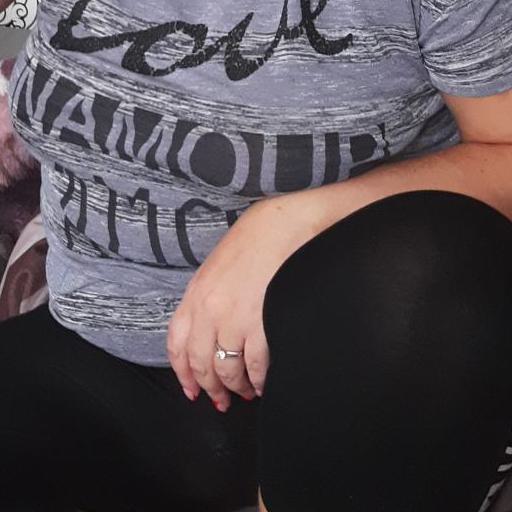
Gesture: no_gesture